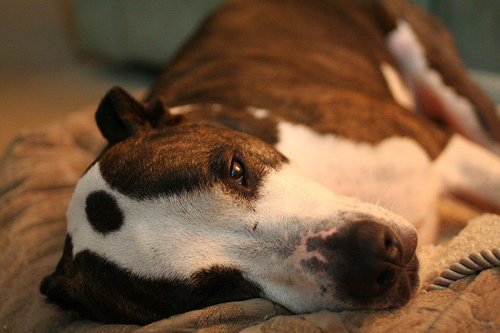
Animal: dog
Breed: american bulldog